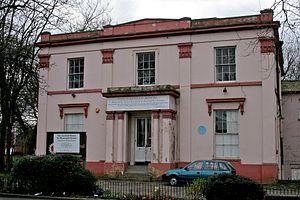
Cette liste des musées du Grand Manchester, Angleterre contient des musées qui sont définis dans ce contexte comme des institutions qui recueillent et soignent des objets d'intérêt culturel, artistique, scientifique ou historique. leurs collections ou expositions connexes disponibles pour la consultation publique. Sont également inclus les galeries d'art à but non lucratif et les galeries d'art universitaires. Les musées virtuels ne sont pas inclus.